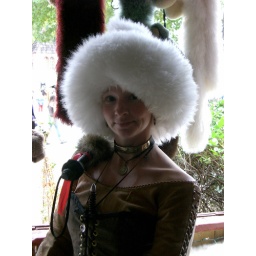
wait until you see this hat in person